Ben Crane

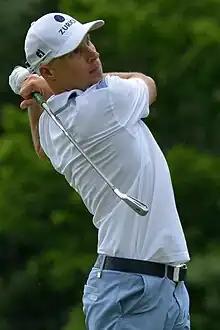
Crane in 2013

Benjamin McCully Crane (born March 6, 1976) is an American professional golfer who plays on the PGA Tour.